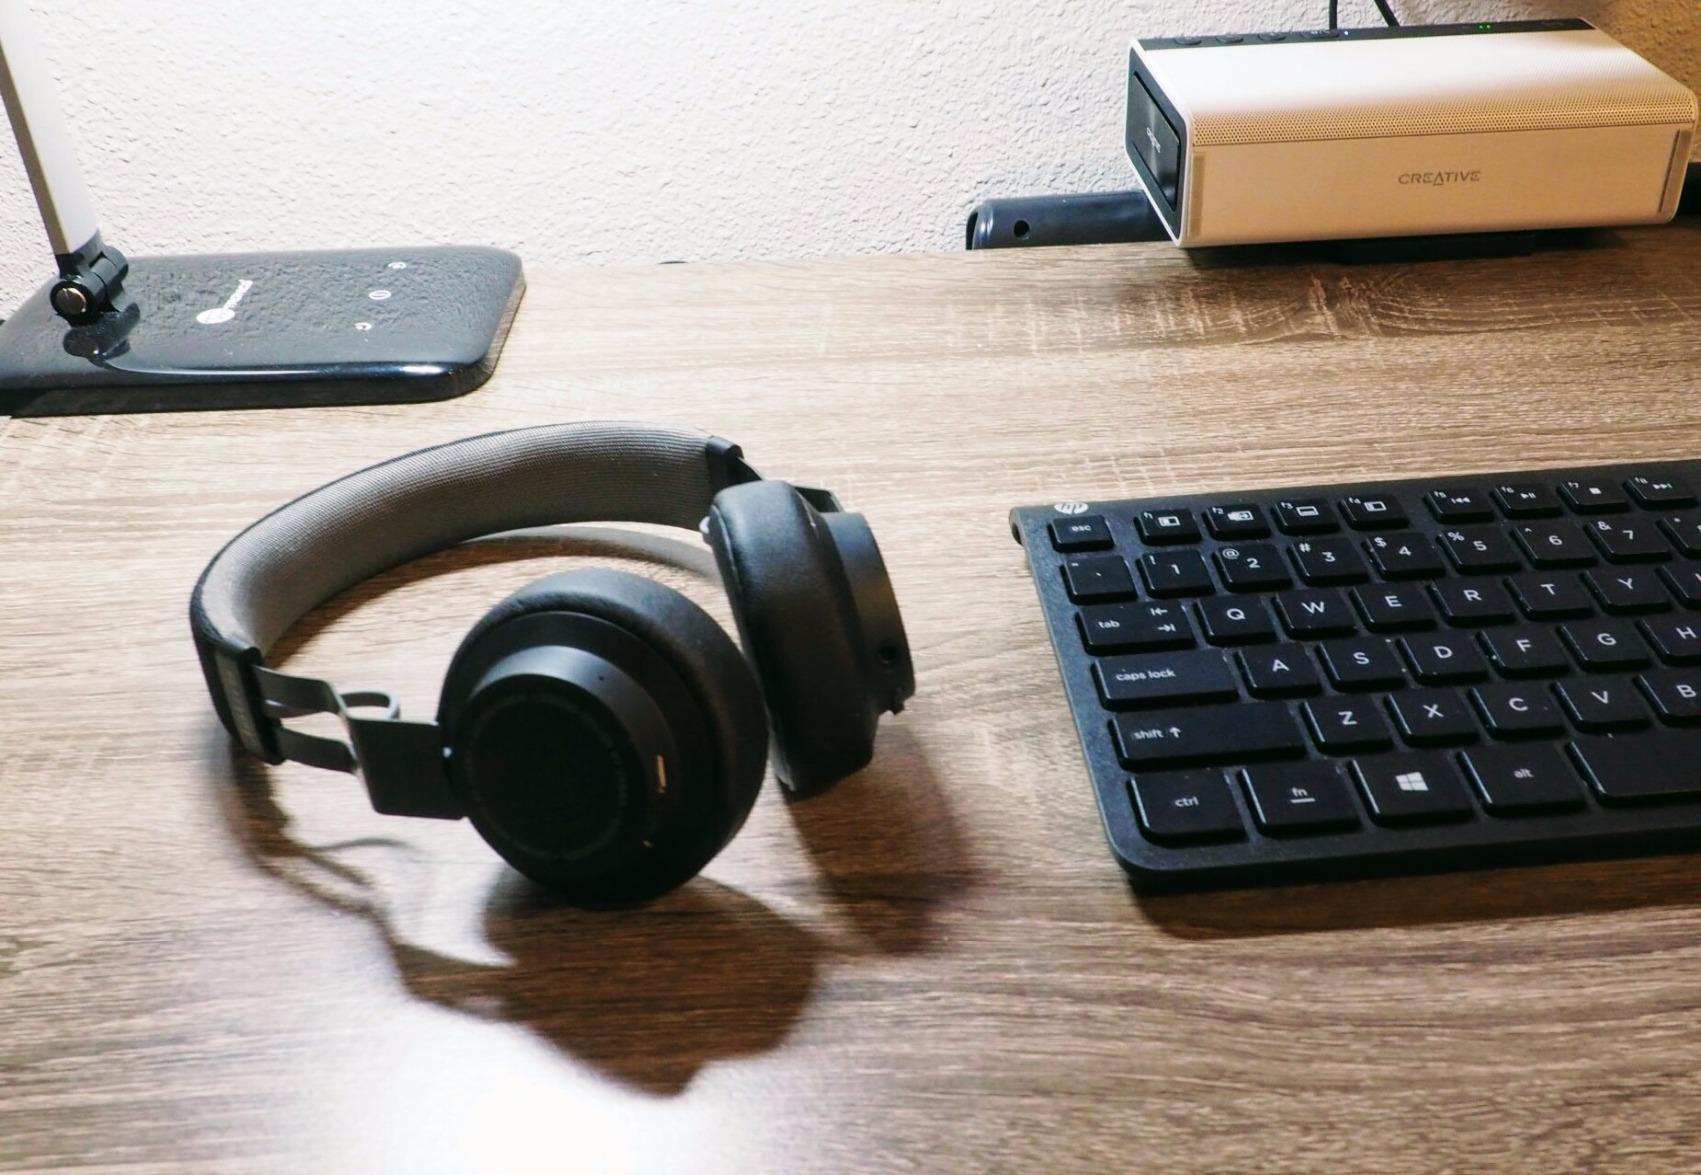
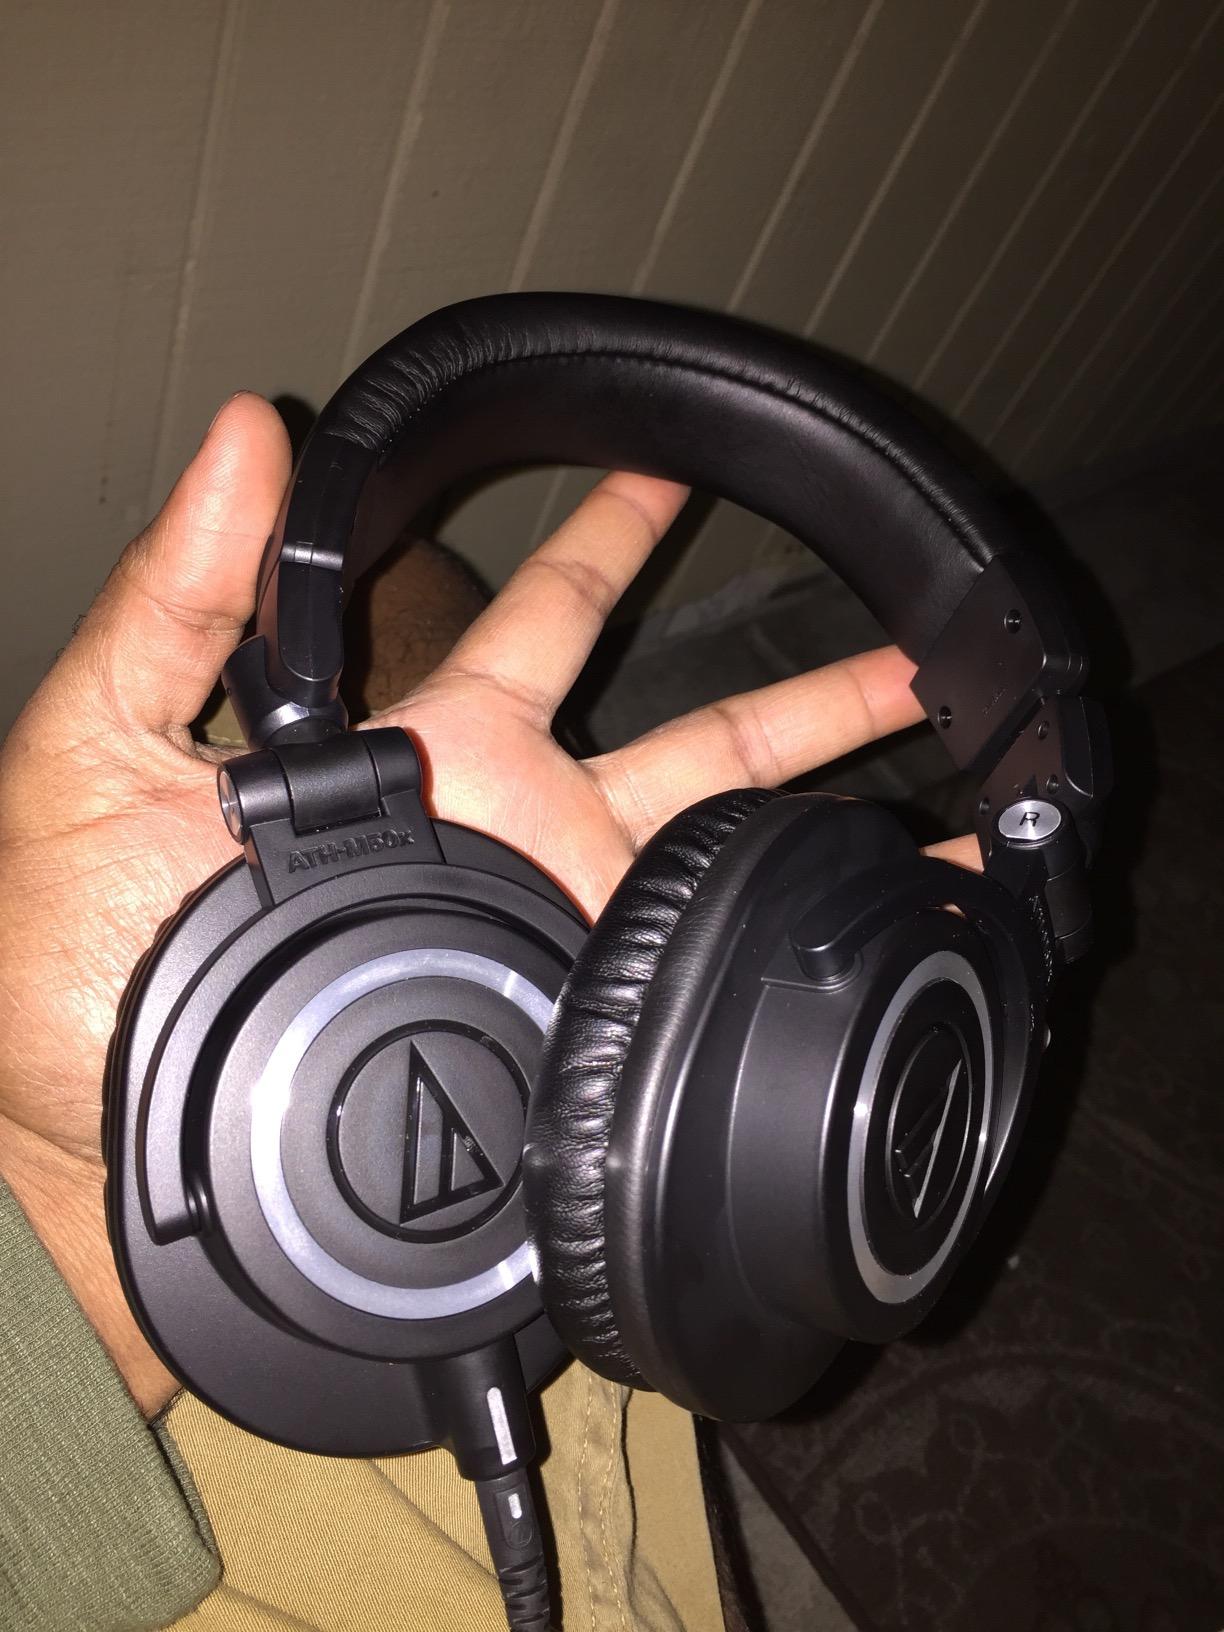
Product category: headphones
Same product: no